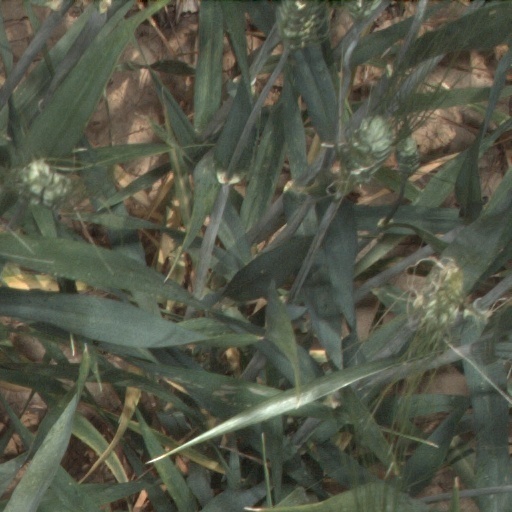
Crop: wheat